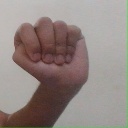
अक्षर: ठ